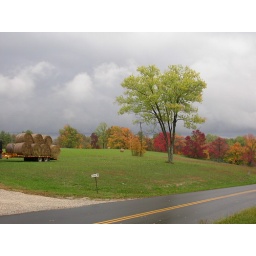
fall 2007, road in front of my house